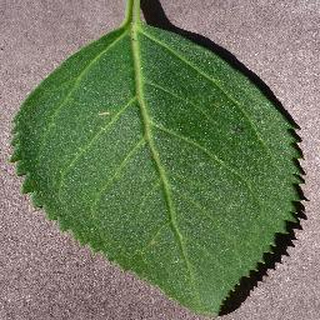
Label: healthy_cherry